TopoTarget

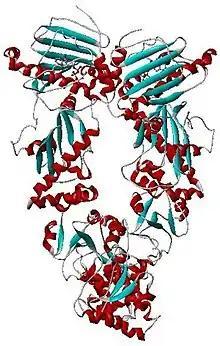
Heat shock proteins are vital to eukaryotic cell function and are among the most highly expressed proteins in all species. HSP90 facilitates protein folding, cell signaling, and tumor repression. Inhibition of HSP90 interferes with the PI3K/AKT pathway, initiating apoptosis, making HSP90 inhibitors attractive prospects for cancer treatment.

A number of heat shock protein 90 (HSP90) small molecule inhibitors have been developed by TopoTarget, with several compounds showing high potency in several cancer cell lines, particularly those cell lines which over-express HER2 receptors. This project is still in pre-clinical trials and TopoTarget is in the process of out-licensing the product or looking for companies to collaborate with on the project.